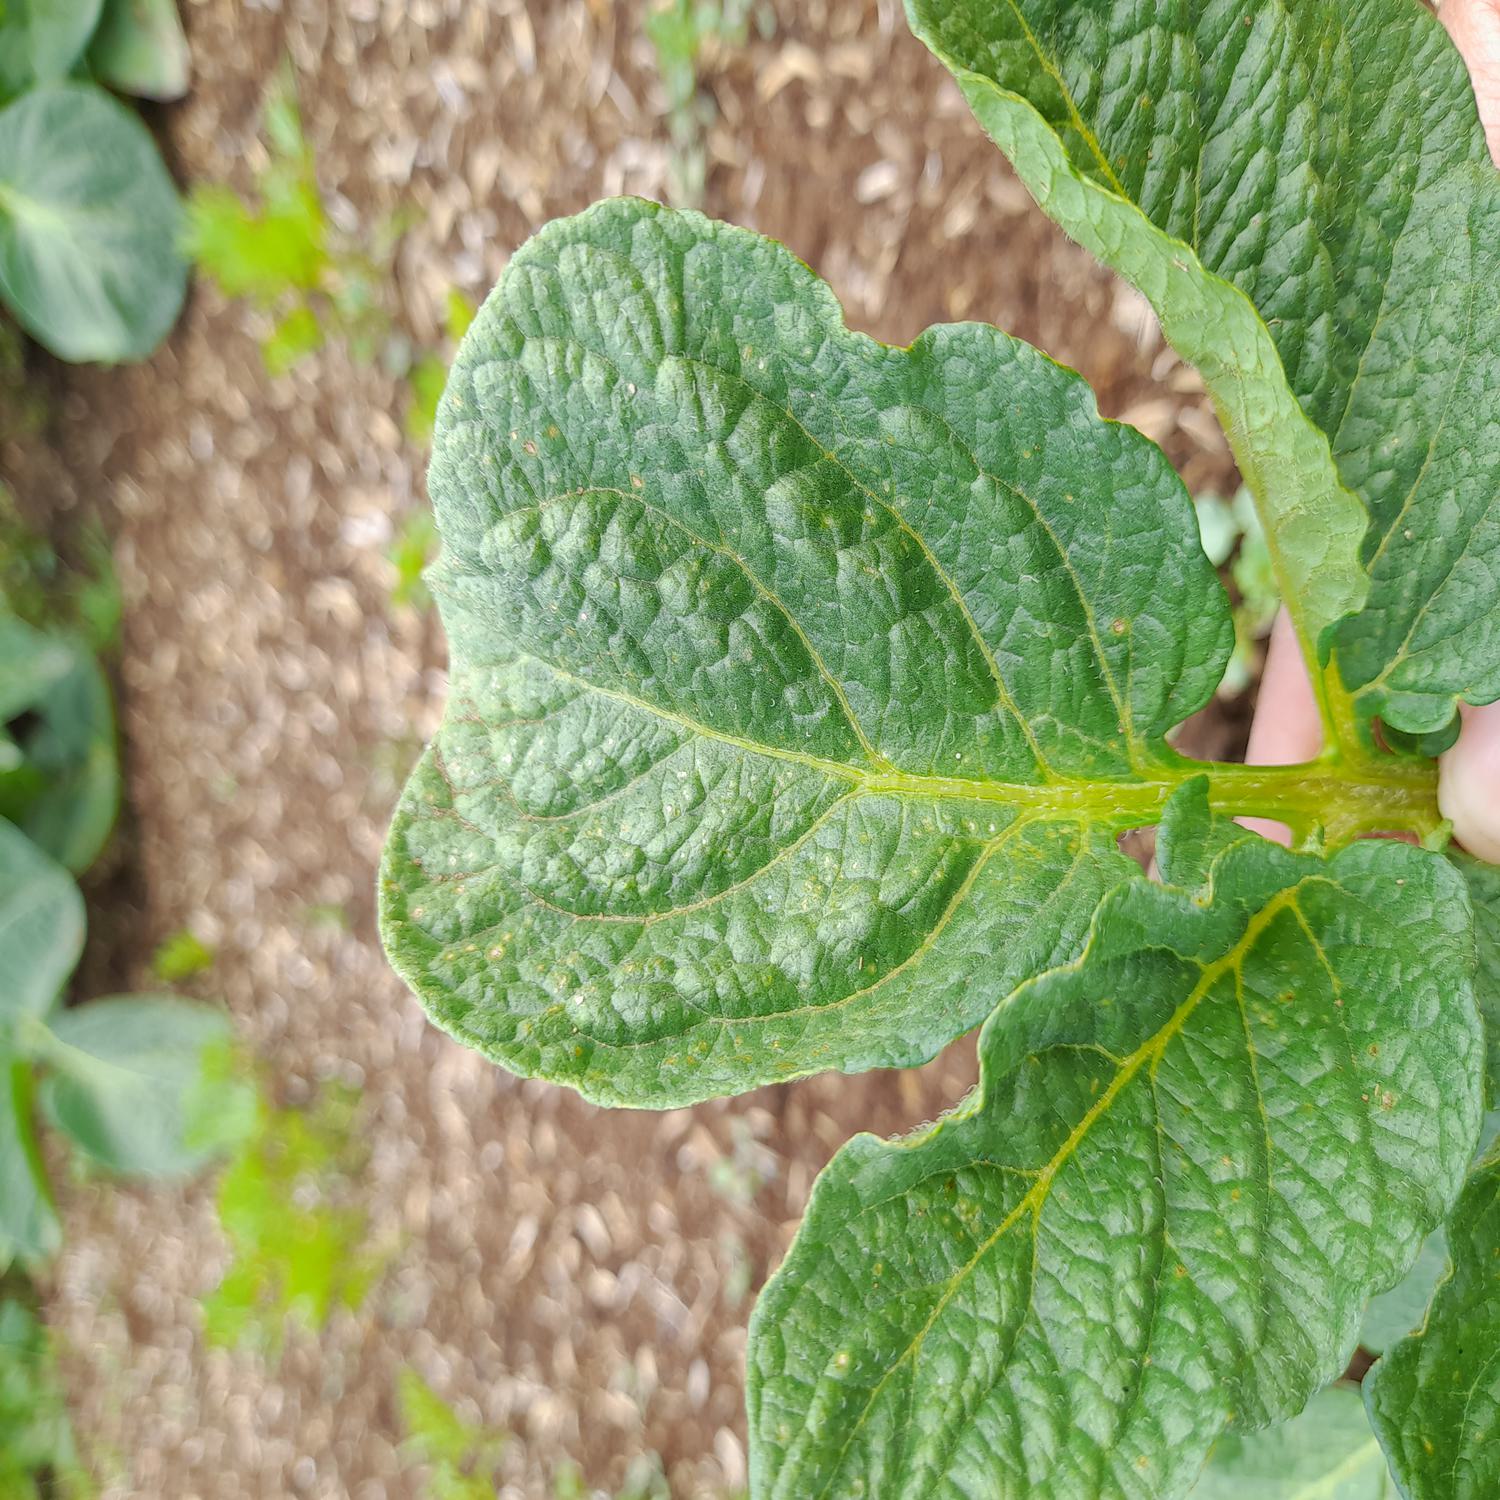
Label: Virus